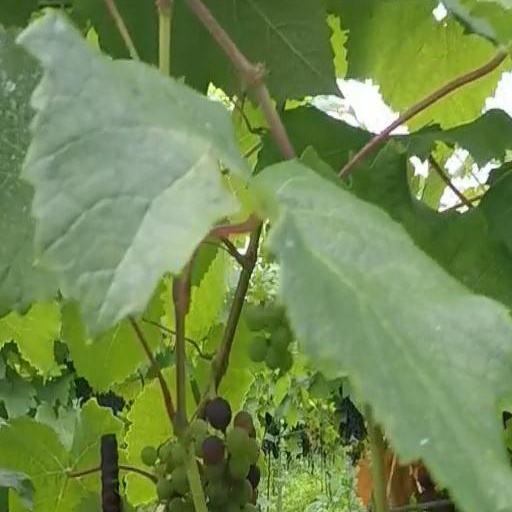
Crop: grape